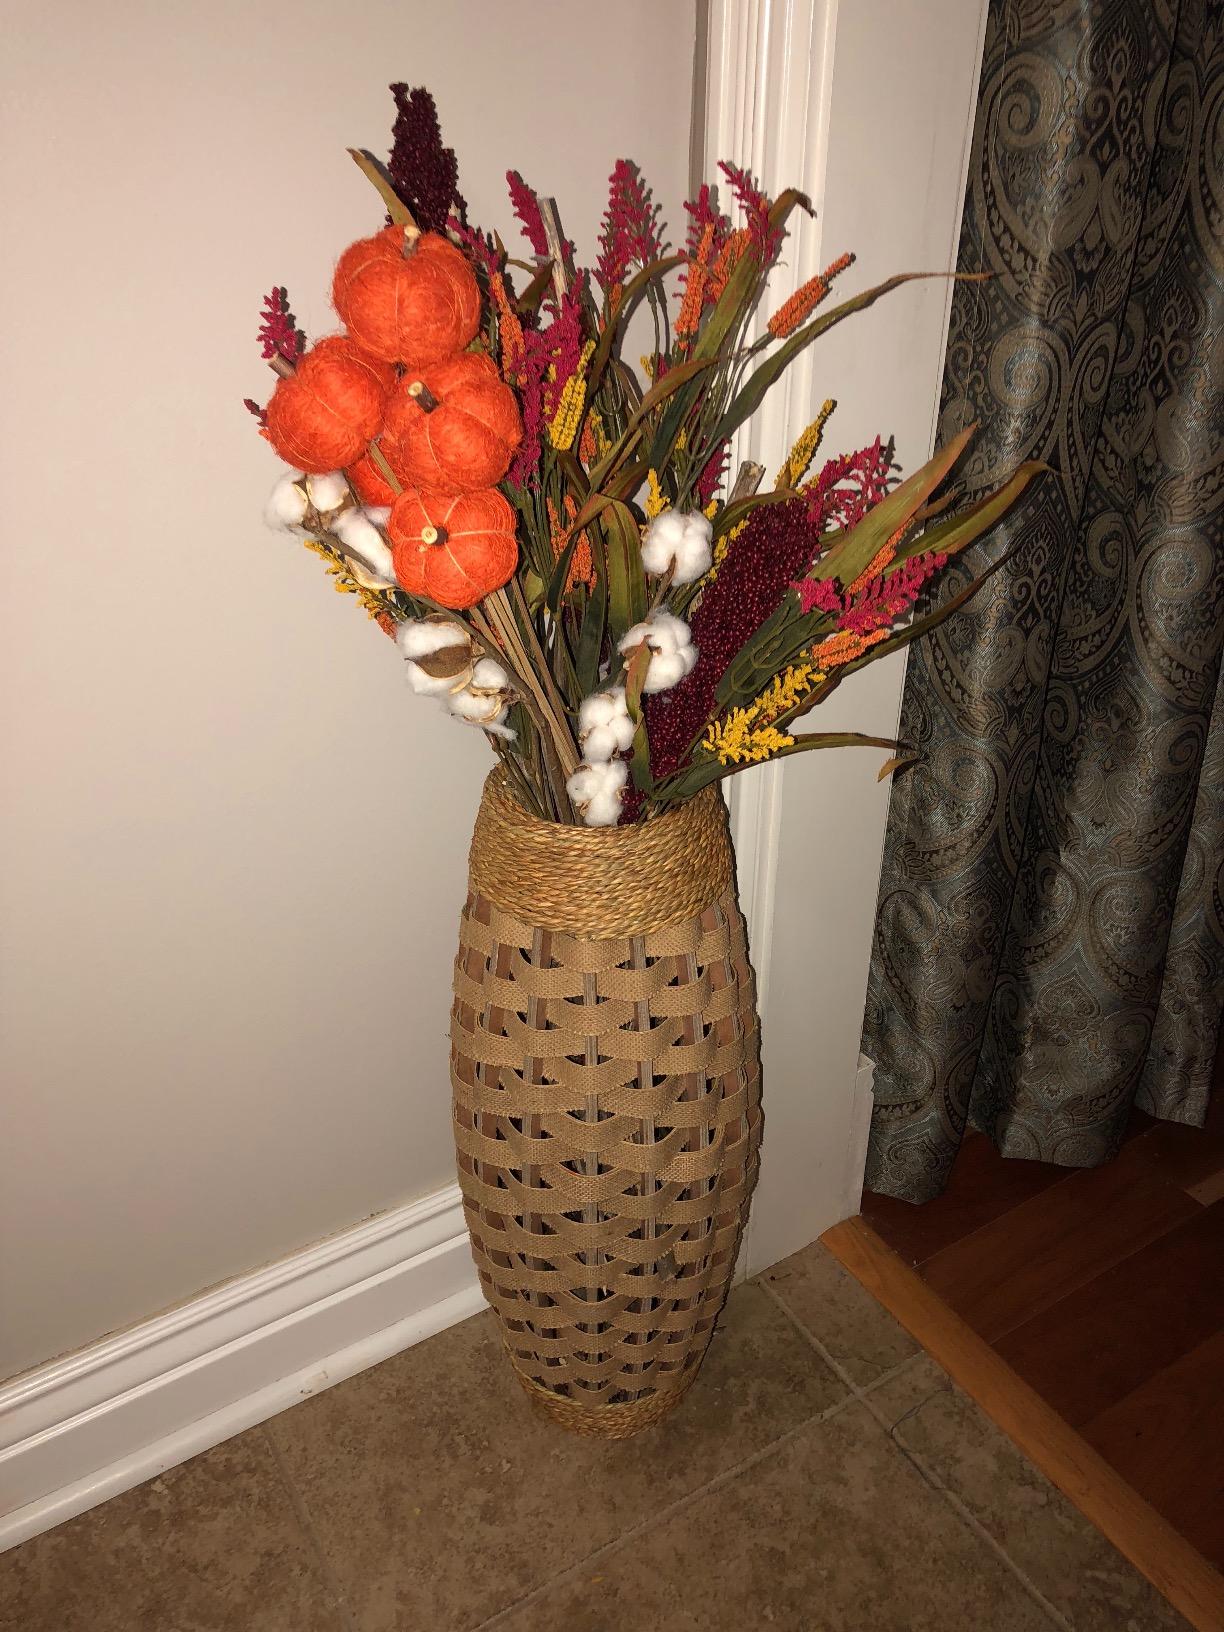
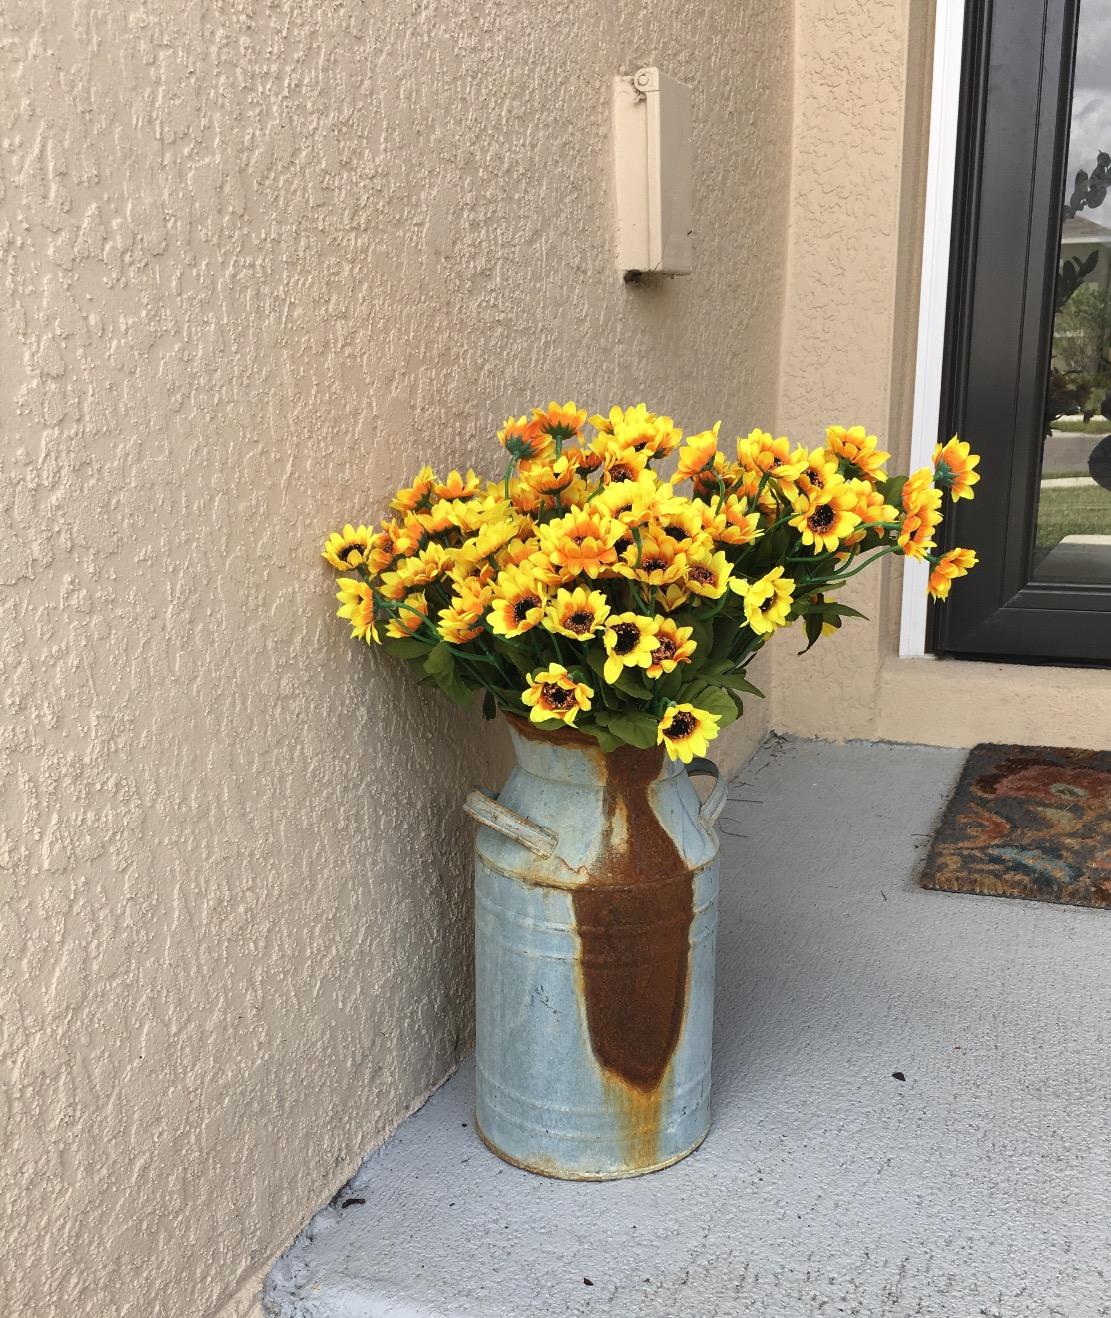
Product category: vase
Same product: no